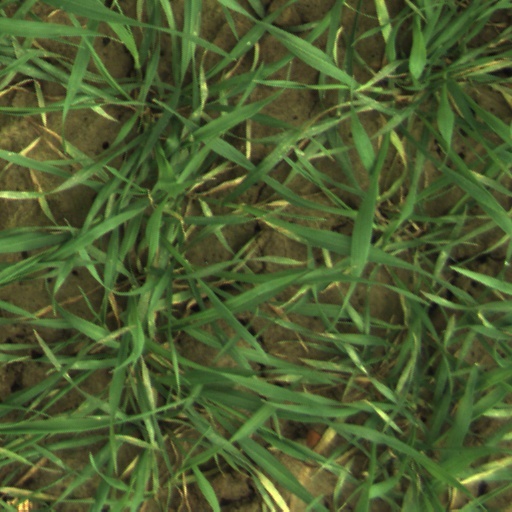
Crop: wheat